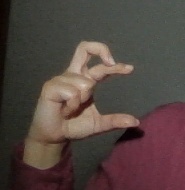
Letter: thal